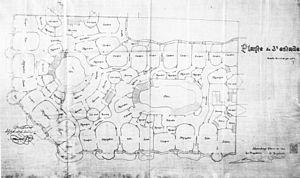
La Casa Milà, surnommée ironiquement « La Pedrera », est un édifice de Barcelone, érigé entre 1906 et 1910 par l'architecte catalan Antoni Gaudí.